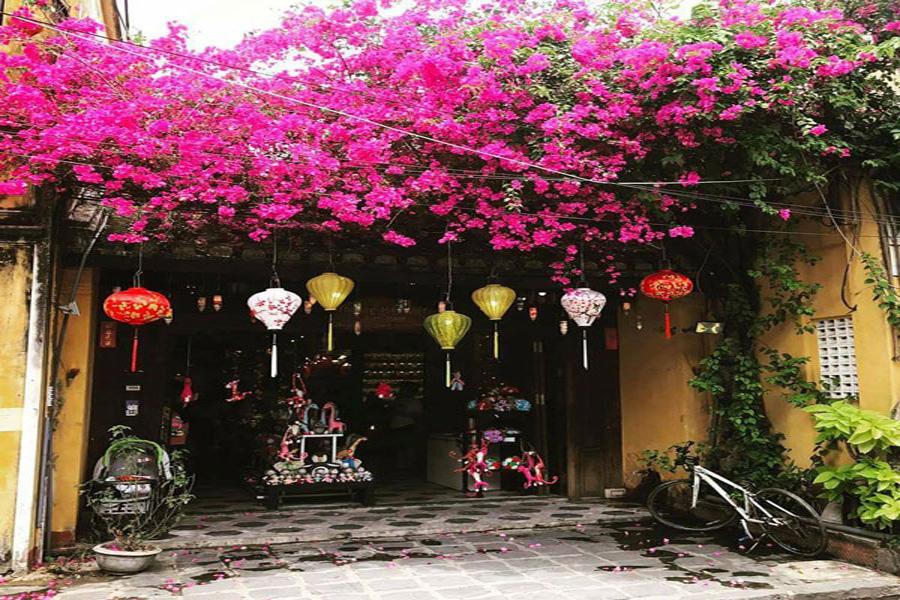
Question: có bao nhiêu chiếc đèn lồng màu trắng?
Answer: có hai chiếc đèn lồng màu trắng